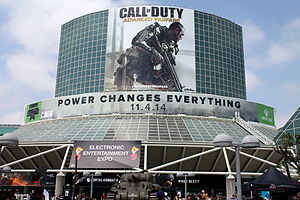
Electronic Entertainment Expo
Los Angeles Convention Centeret under E3 i 2014.
Electronic Entertainment Expo, E3 eller E³ er en årlig underholdningsmesse primært tiltænkt præsentation af fremtidige udgivelser indenfor computerspil og konsolspil. Messen er den største af sin slags, afholdes i USA, og har blandt andet været placeret i Los Angeles, Californien og Atlanta.